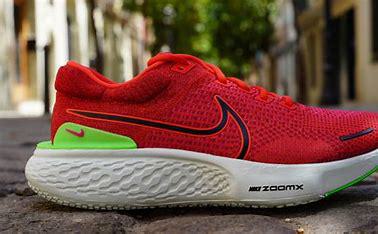
Brand: Nike
Model: Zoomx Invincible Run Flyknit